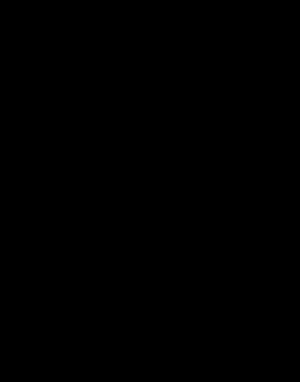
Le circuit intégré 7413 fait partie de la série des circuits intégrés 7400 utilisant la technique TTL.